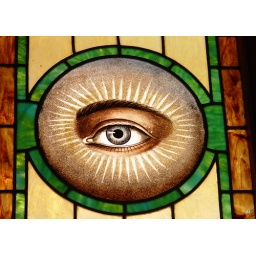
Stained glass window in the entry hall of St. Donatus Catholic Church in St. Donatus, IA.